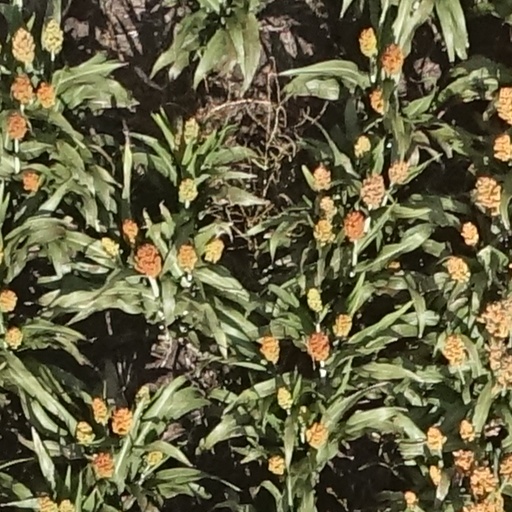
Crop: sorghum